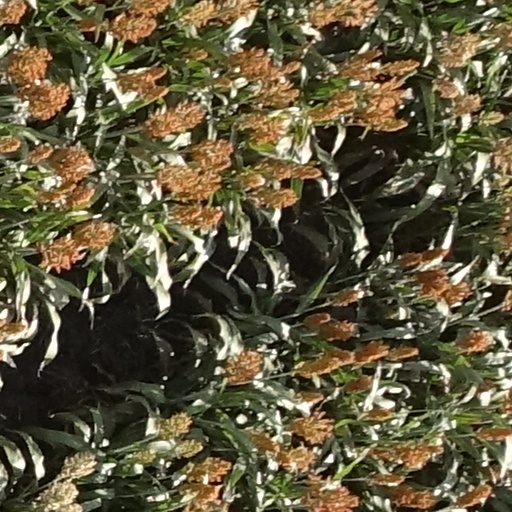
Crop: sorghum